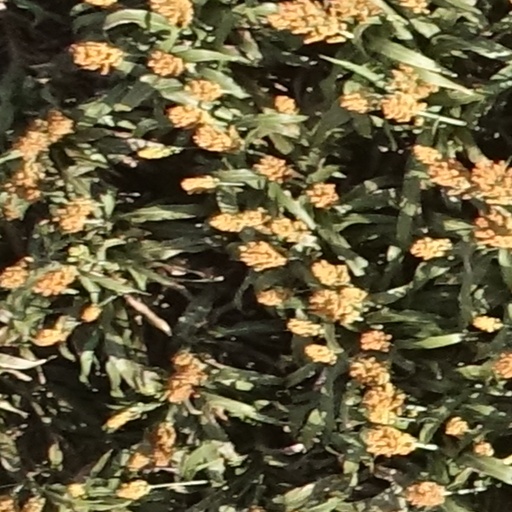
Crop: sorghum